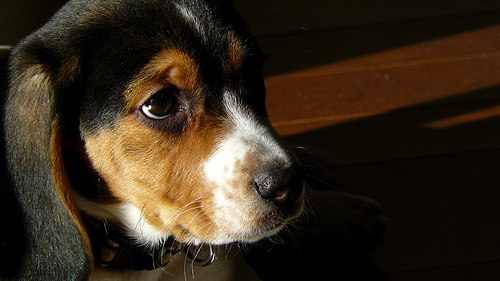
Animal: dog
Breed: beagle